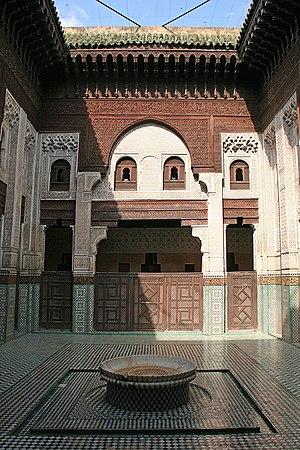
Ceci est une liste des monuments classés par le ministère de culture marocain aux alentours de Meknès.